Boston Manufacturing Company

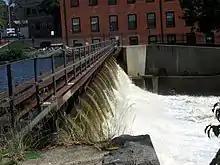
Boston Manufacturing Company and Dam in August, 2011

In September 1813, The Boston Associates purchased the Boies Paper Mill site in Waltham. With a ten-foot drop in the nearby Charles River, it was an ideal location to establish the new factory they envisioned.